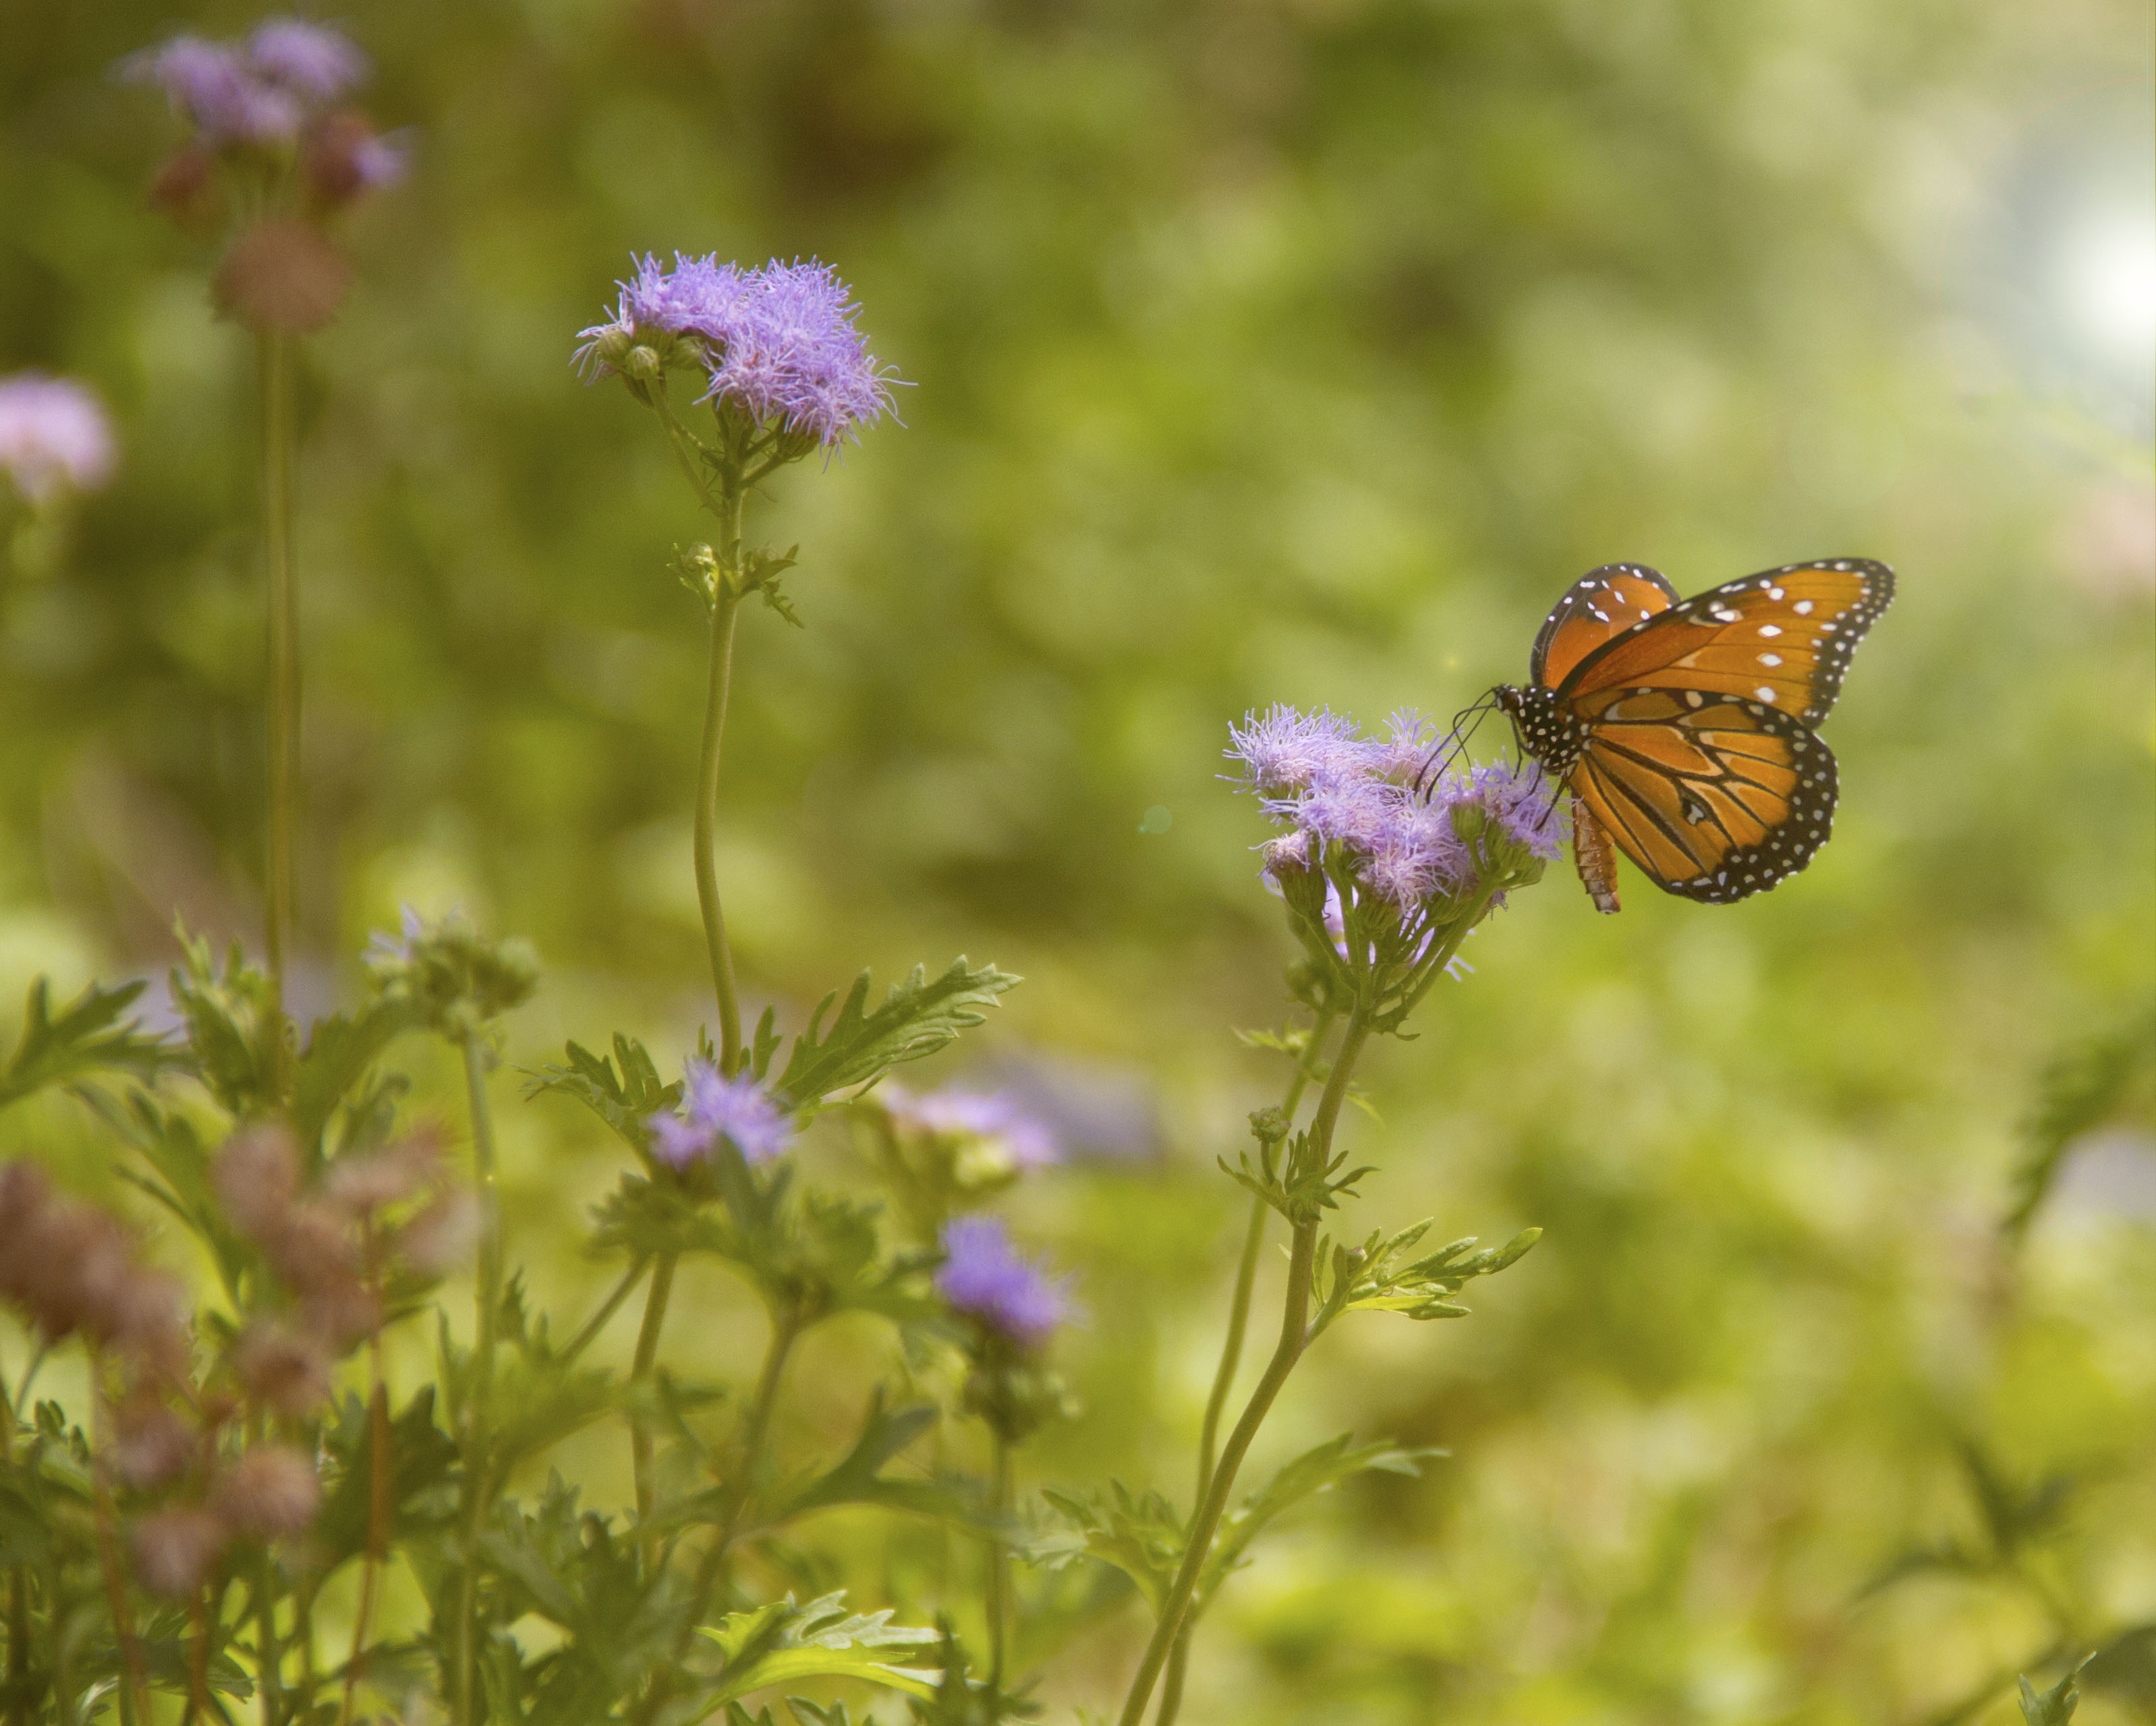
nature, blossom, plant, meadow, prairie, leaf, flower, summer, floral, color, insect, butterfly, garden, flora, fauna, invertebrate, wildflower, flowers, nectar, macro photography, flowering plant, pollinator, land plant, moths and butterflies, lycaenid